Flordon railway station

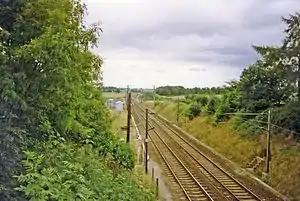
Flordon station site

Flordon railway station served the village of Flordon, Norfolk. It was opened in 1849, when the line from London Liverpool Street to Norwich Victoria was constructed; the station was served by Eastern Union Railway stopping services between Norwich and Ipswich. It was closed in 1966, as a result of the Beeching Axe, along with other smaller stations between Norwich and Ipswich. The line through the former station site continues to operate today, hosting electric inter-city services between London Liverpool Street and Norwich.